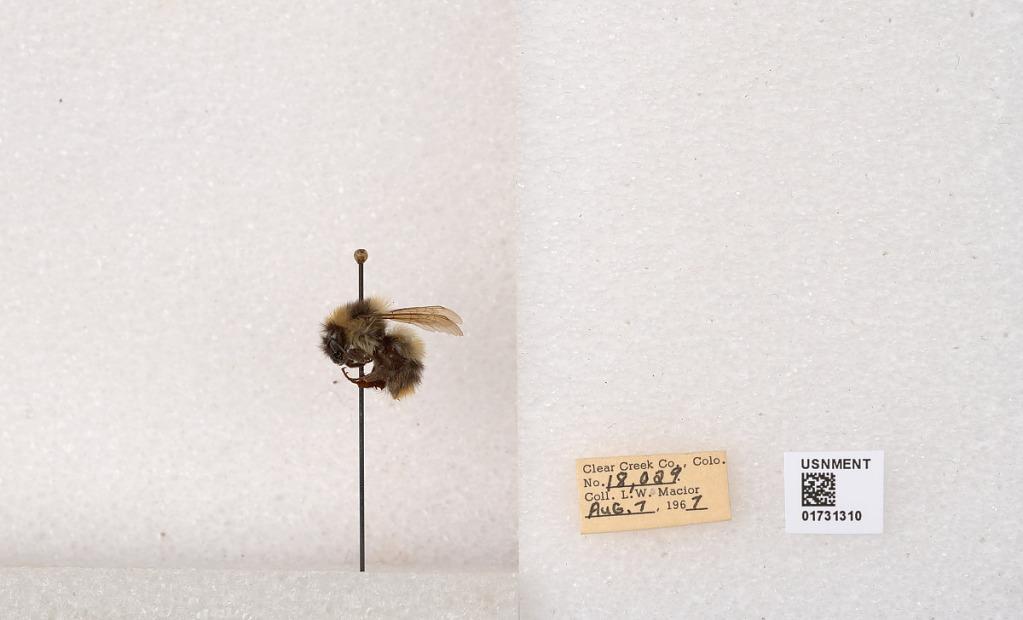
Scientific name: Bombus kirbyellus
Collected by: L. Macior
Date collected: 1967-8-7
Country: United States
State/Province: Colorado
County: Clear Creek
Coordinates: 39.6891, -105.644